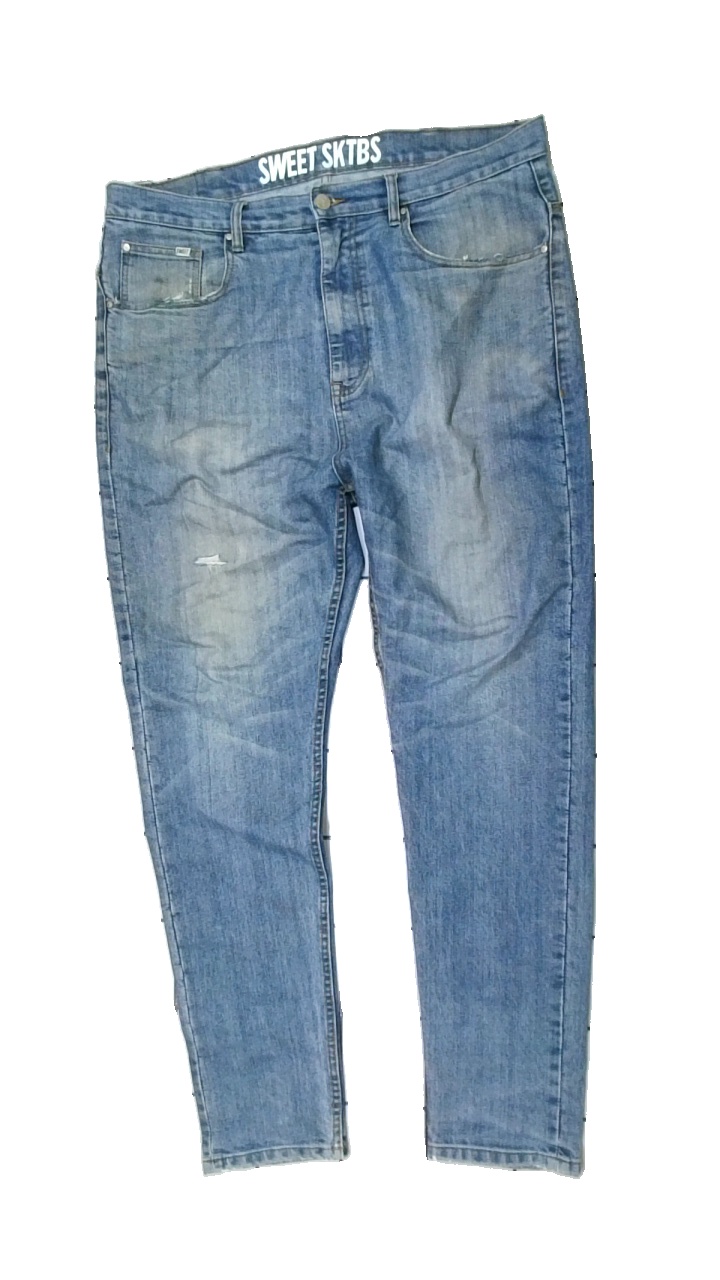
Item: Jeans (Men)
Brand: Sweet Sktbs
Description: blå jeans med hål fram, brun upptill
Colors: Blue
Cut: Regular
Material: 57% cotton 43% viscose
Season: All
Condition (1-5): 2
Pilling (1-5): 5
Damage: hål
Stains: Major
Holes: Major
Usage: Export
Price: <50